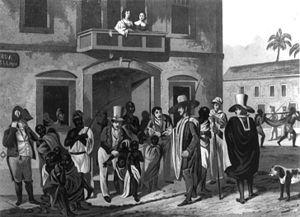
Un marché aux esclaves est un marché sur lequel sont vendus des esclaves.